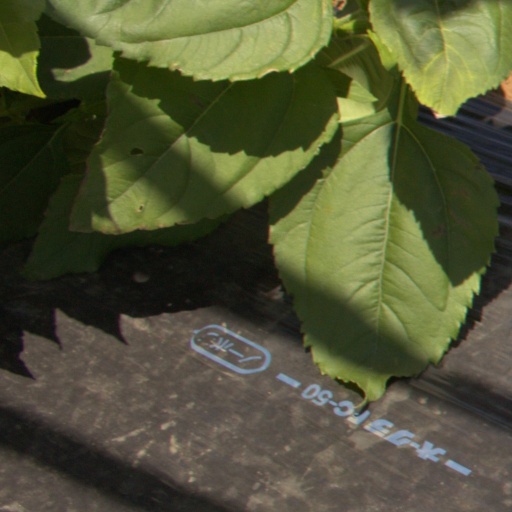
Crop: Jerusalem artichoke